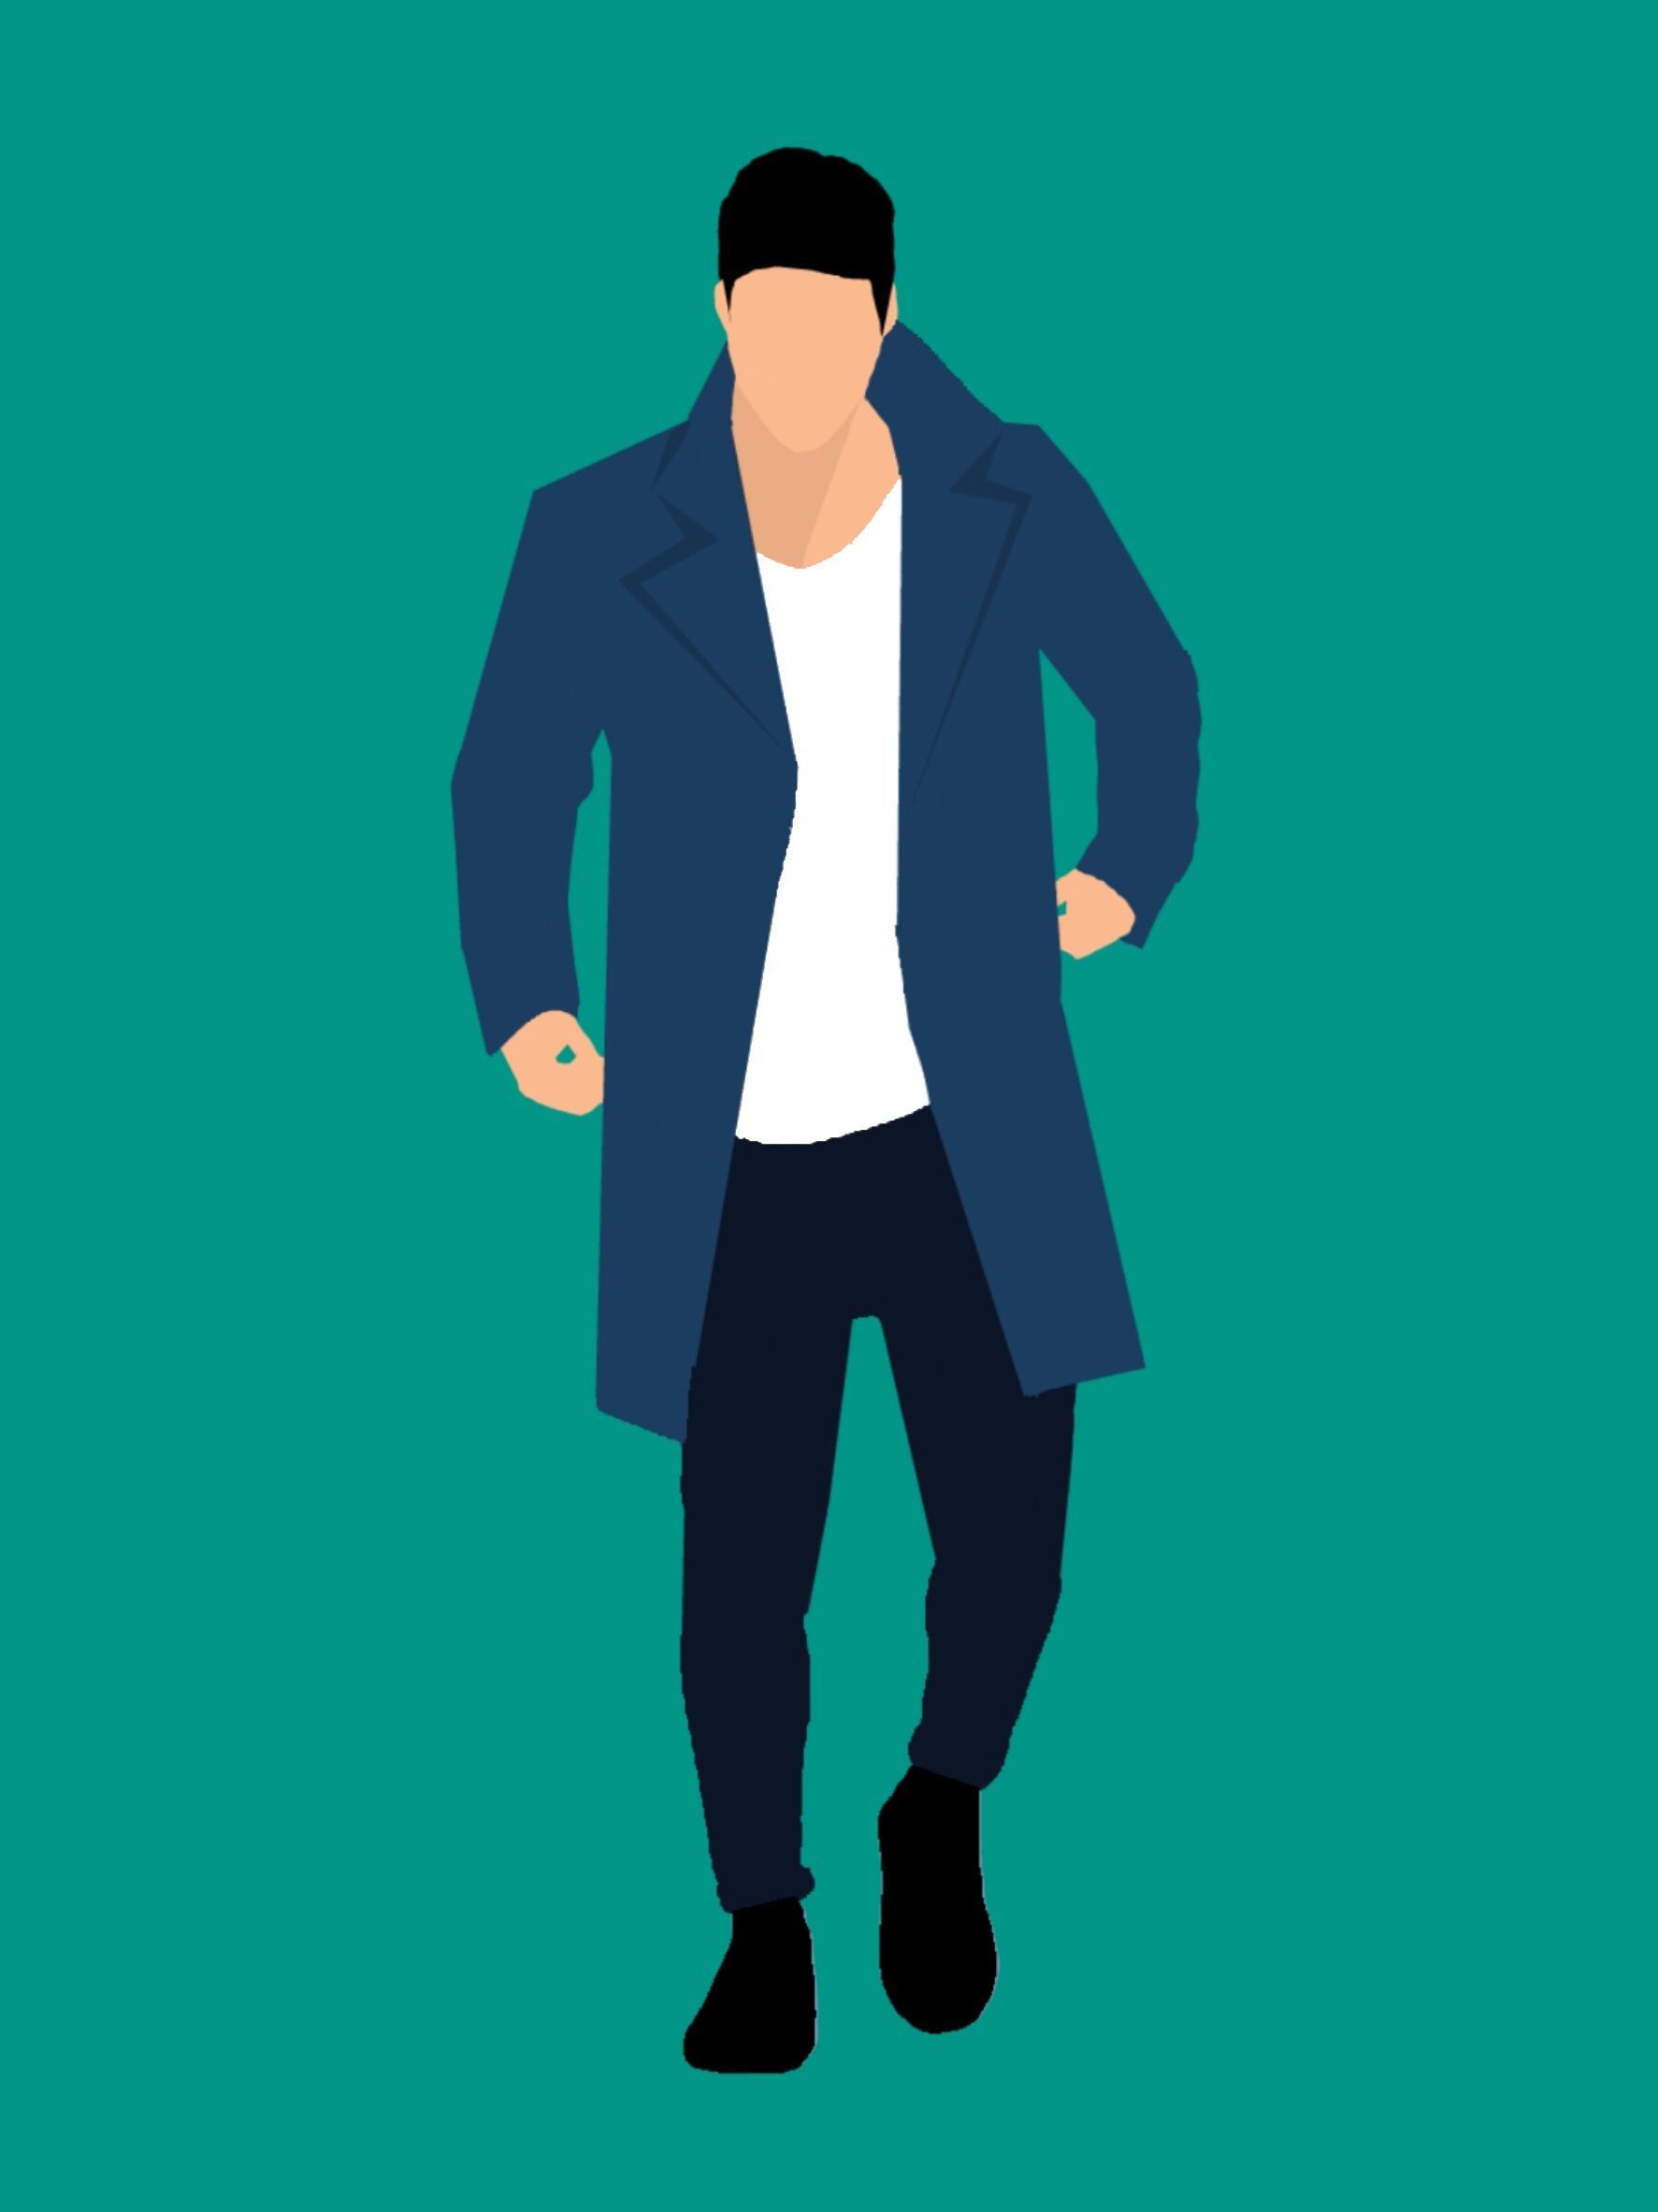
coat, fashion, casual, caucasian, clothing, confidence, confident, elegant, fashionable, formal, good looking, guy, jeans, lifestyle, male, man, model, modern, blue, green, standing, gentleman, outerwear, sleeve, shoulder, t shirt, human, suit, illustration, jacket, joint, uniform, human behavior, font, electric blue, computer wallpaper, top